Conan the Usurper

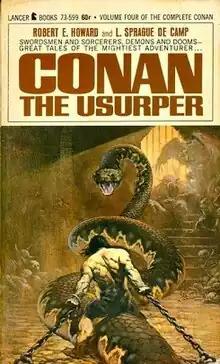
Cover of first edition

Conan the Usurper is a 1967 collection of four fantasy short stories by American writer Robert E. Howard and L. Sprague de Camp, featuring Howard's sword and sorcery hero Conan the Barbarian. Most of the stories originally appeared in the fantasy magazine "Weird Tales" in the 1930s. The book has been reprinted a number of times since by various publishers, and has also been translated into German, Spanish, Italian, Swedish and Dutch.